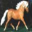
Label: horse